Riders of the Santa Fe

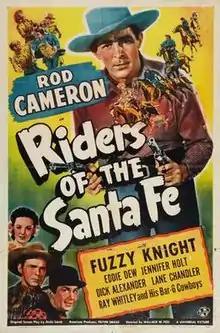
Theatrical release poster

Riders of the Santa Fe is a 1944 American Western film directed by Wallace Fox and written by Ande Lamb. The film stars Rod Cameron, Fuzzy Knight, Eddie Dew, Jennifer Holt, Ray Whitley and Lane Chandler. The film was released on November 10, 1944, by Universal Pictures.